Lucas Reiner

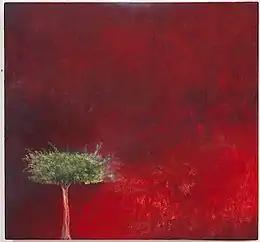
Lucas Reiner, "On Venice Blvd. #12", oil on canvas, 14.5" x 15.5", 2010.

Reiner was born Lucas Joseph Reiner in Los Angeles, California on August 17, 1960, the third child of actor, comedian, director and writer Carl Reiner and visual artist and performer Estelle (née Lebost) Reiner.